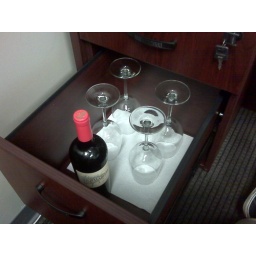
What's in my office desk